Escape trunk

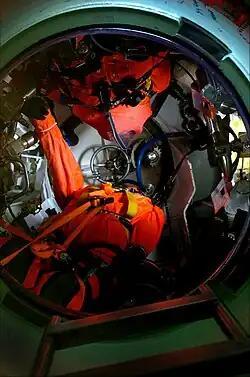
View inside a submarine escape trunk, looking up from below the lower hatch

An escape trunk is a small compartment on a submarine which provides a means for crew to escape from a downed submarine; it operates on a principle similar to an airlock, in that it allows the transfer of persons or objects between two areas of different pressure.